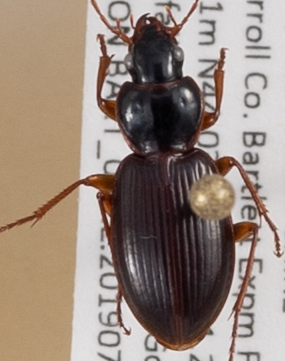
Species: Synuchus impunctatus
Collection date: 2019-07-24
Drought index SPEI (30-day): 0.54
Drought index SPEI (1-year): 1.13
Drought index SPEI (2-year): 0.8